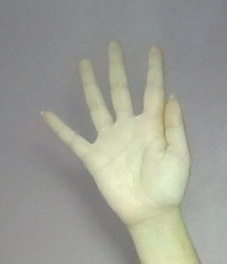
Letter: sheen